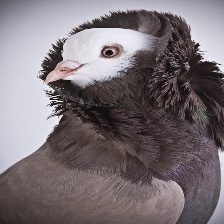
Species: JACOBIN PIGEON
Scientific name: COLUMBA LIVIA